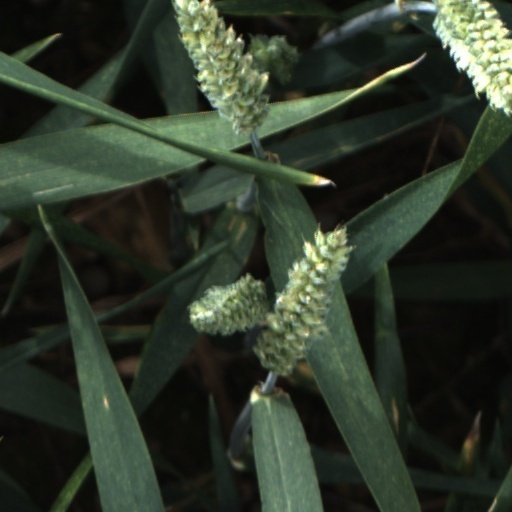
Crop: wheat